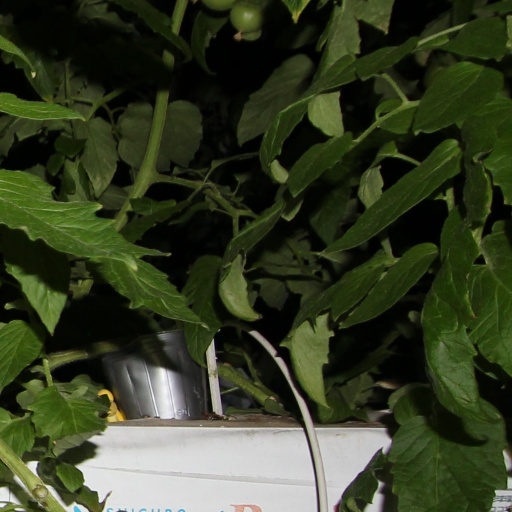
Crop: tomato